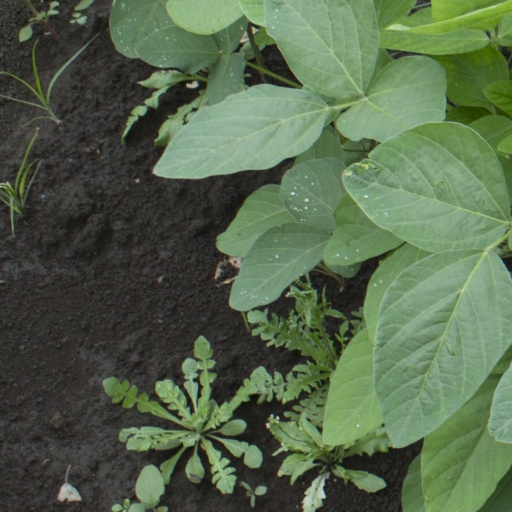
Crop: soybean